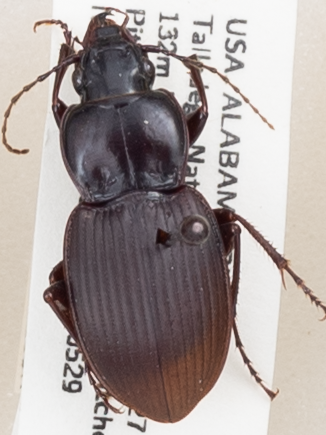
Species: Cyclotrachelus convivus
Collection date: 2019-05-29
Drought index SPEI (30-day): -0.862
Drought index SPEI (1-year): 0.946
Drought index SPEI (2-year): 1.362